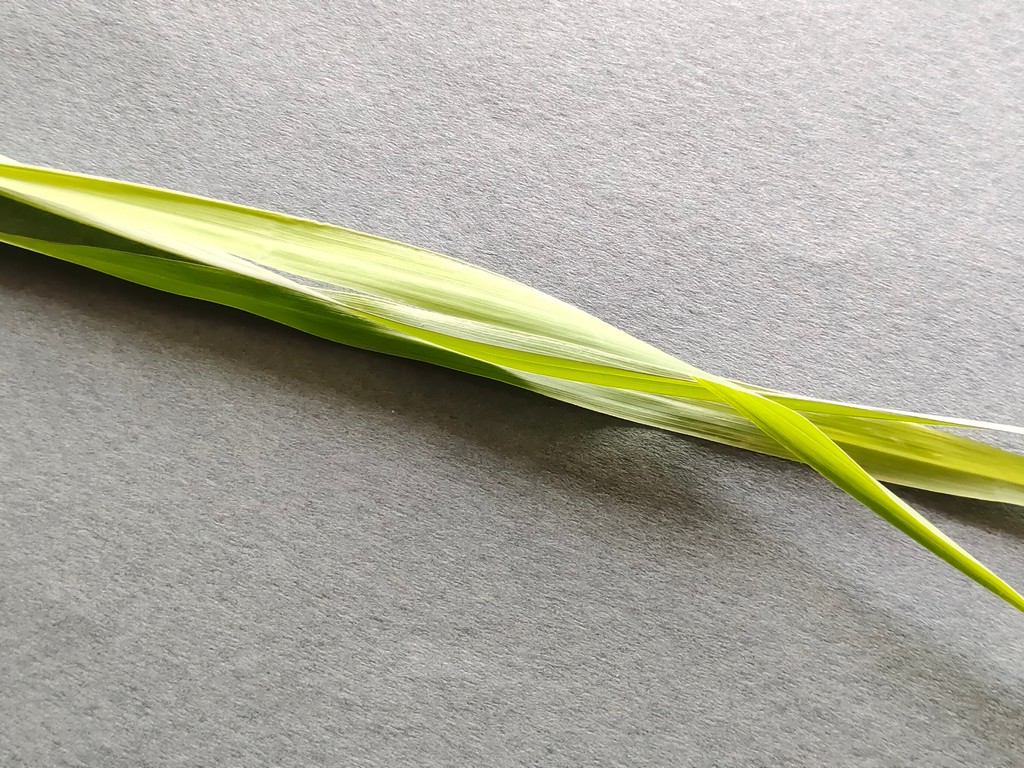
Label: Healthy